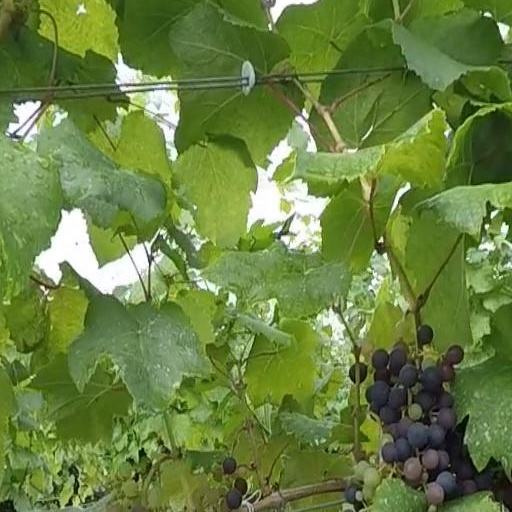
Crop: grape